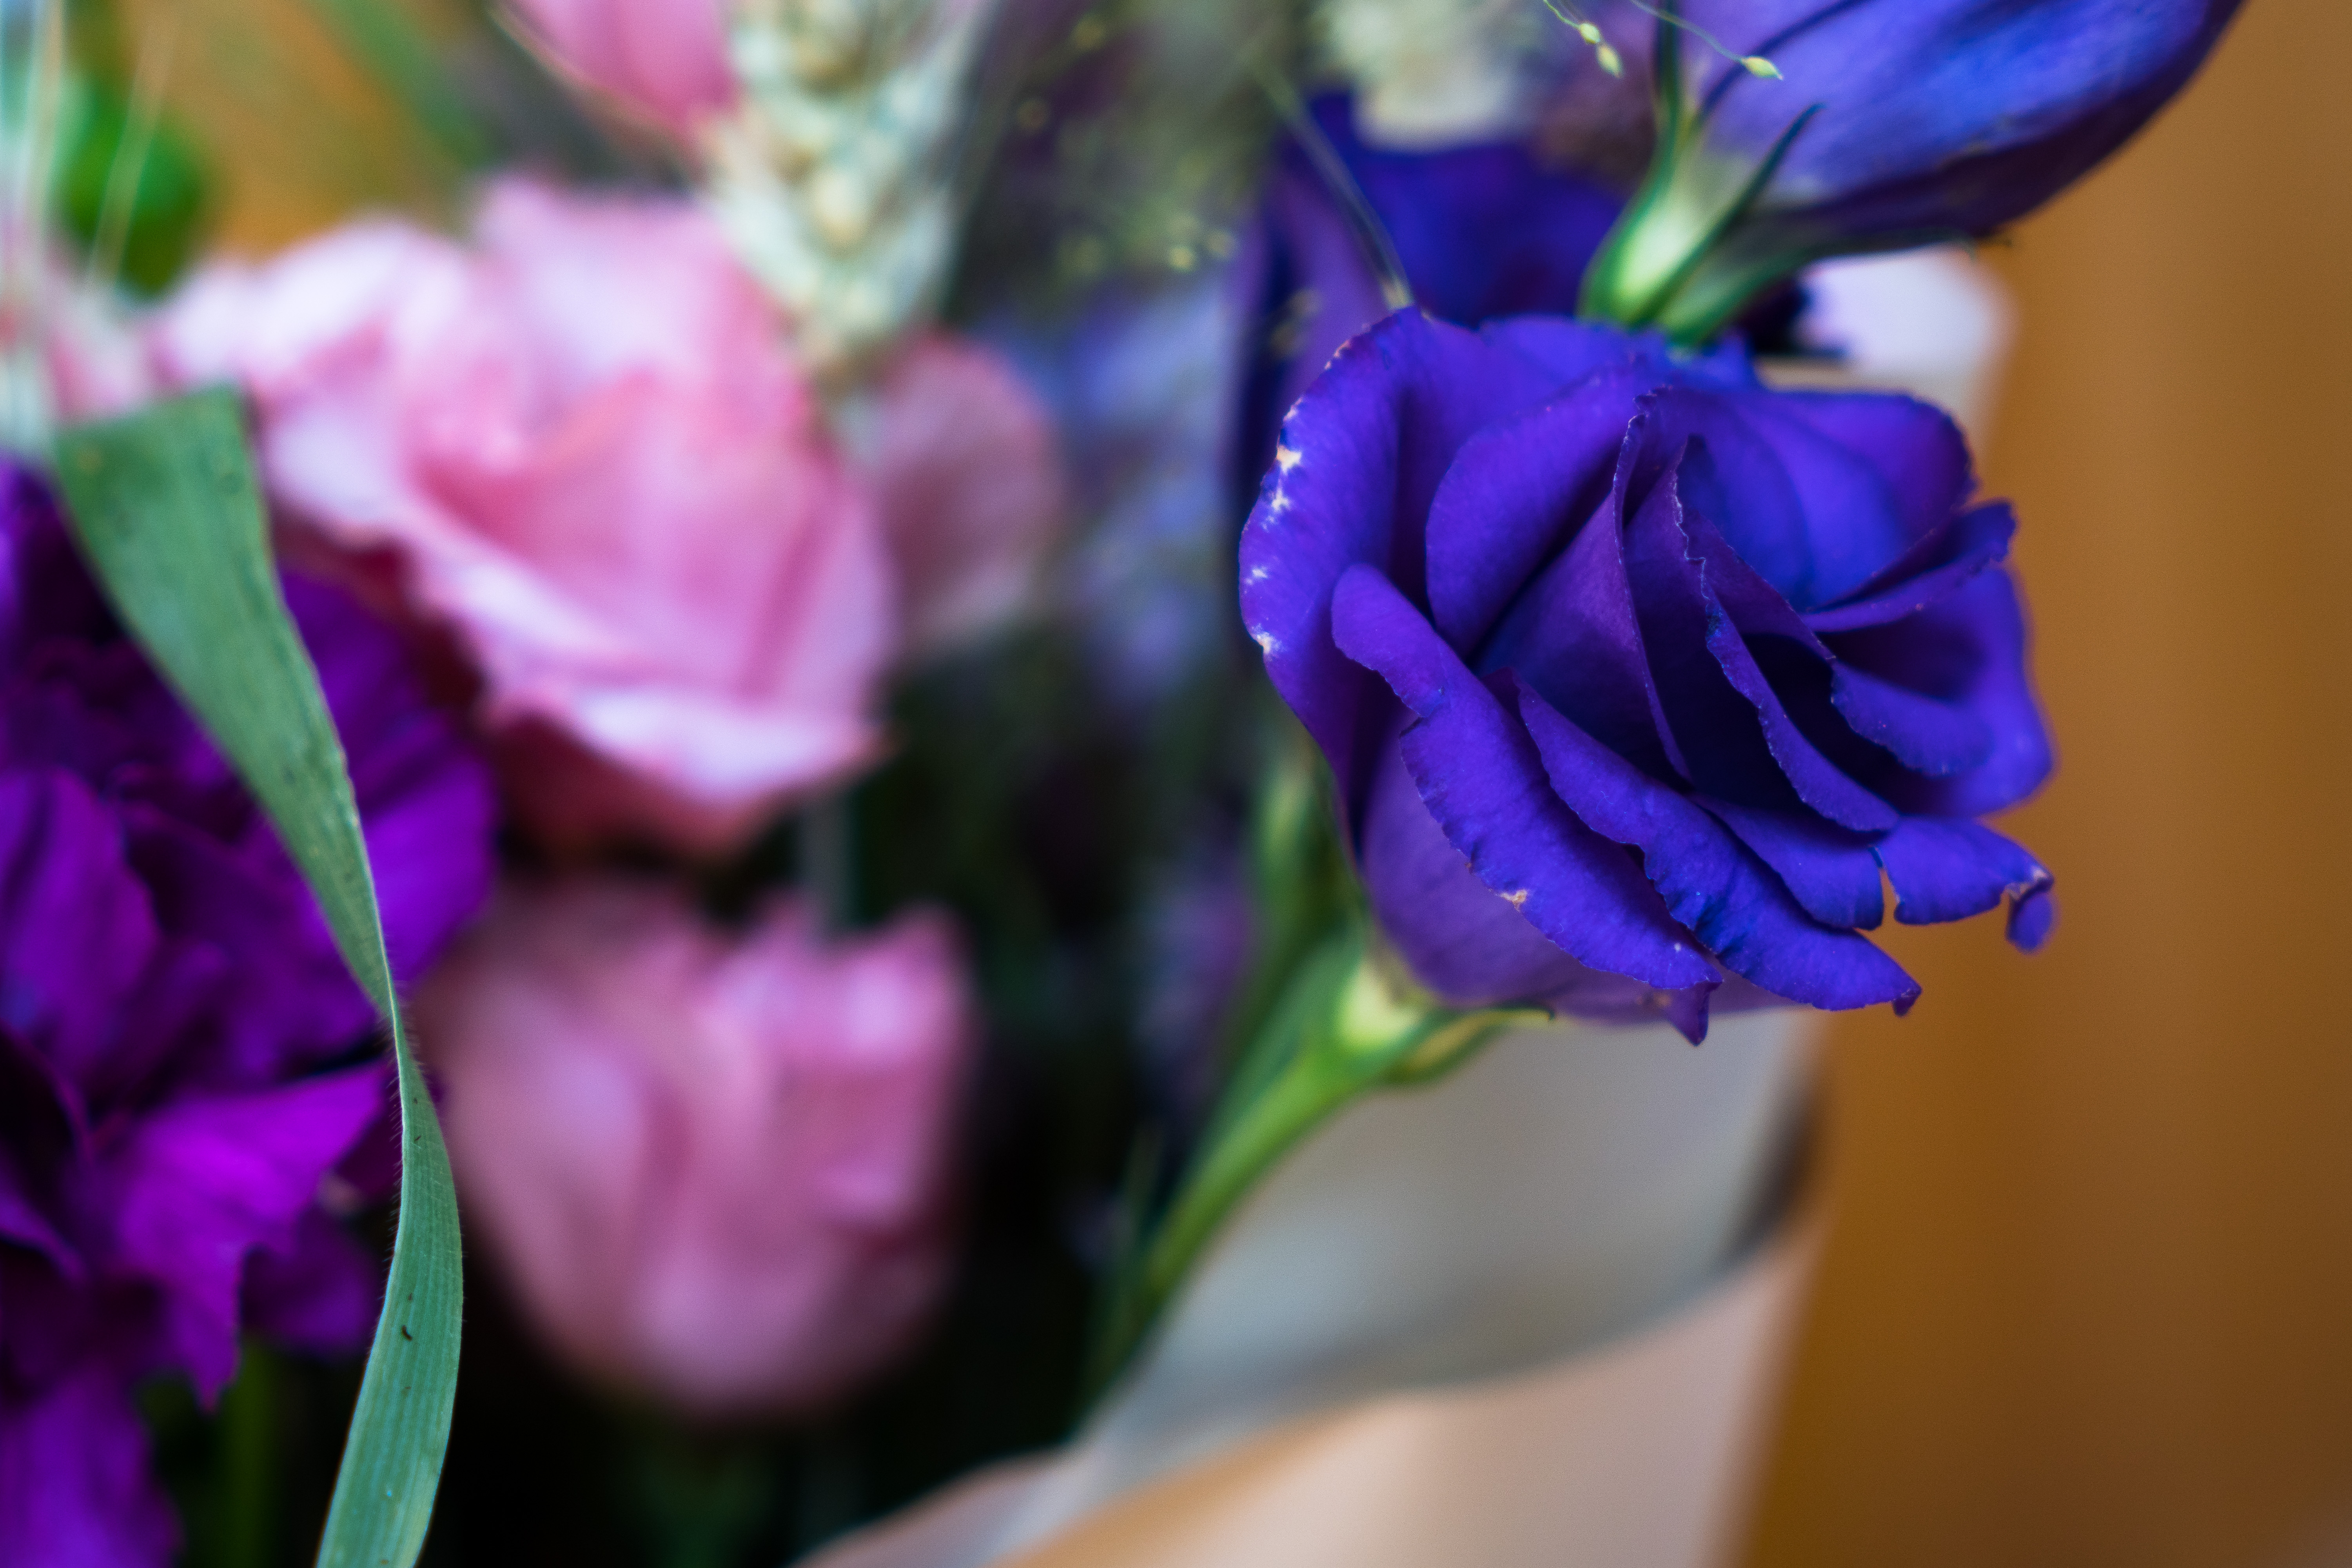
flowers, petals, nature, colorful, flower, flower garden, smell, living, happiness, summer, bloom, plants, garden, village, rural area, blue, petal, purple, violet, lavender, flowering plant, electric blue, botany, Colorfulness, blue rose, cobalt blue, rose family, majorelle blue, rose order, cut flowers, floristry, Hybrid tea rose, photography, annual plant, garden roses, rose, flower arranging, floribunda, artificial flower, Pedicel, floral design, bouquet, still life photography, plant stem, vase, wildflower, viola, iris